Fort Marlborough

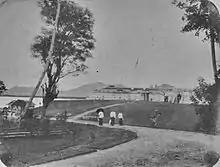
European women dressed in sarongs in front of Fort Marlborough (early 20th century)

The British East India Company built the fort between 1713 and 1719. In 1714, Governor Collett obtained permission to build a new fort in Bencoolen. He named the new fort, which he built two miles from an older fort (Fort York), Fort Marlborough.